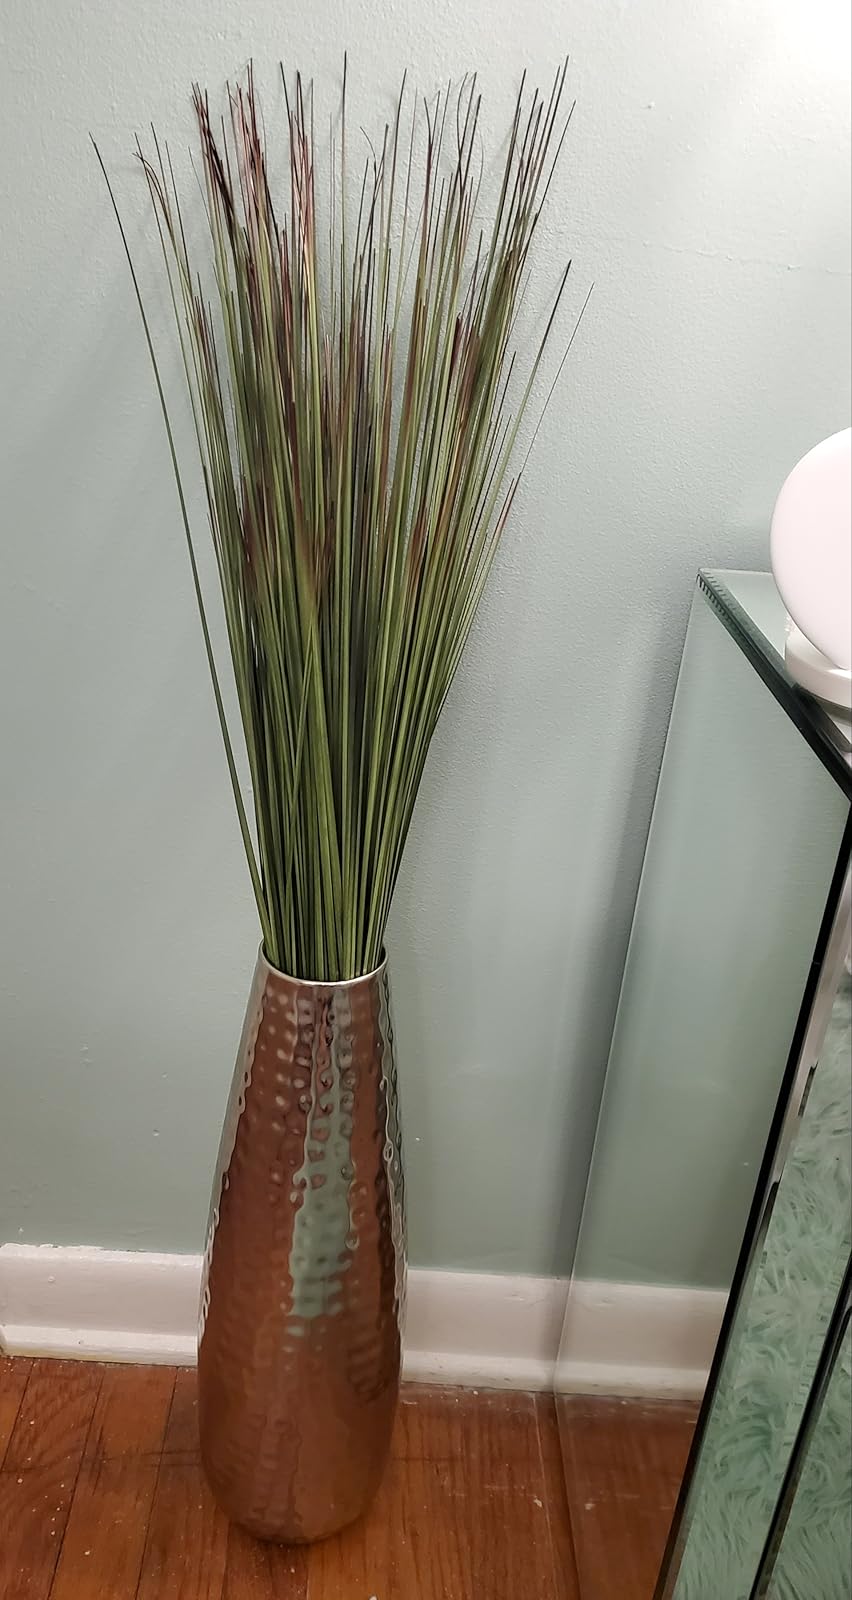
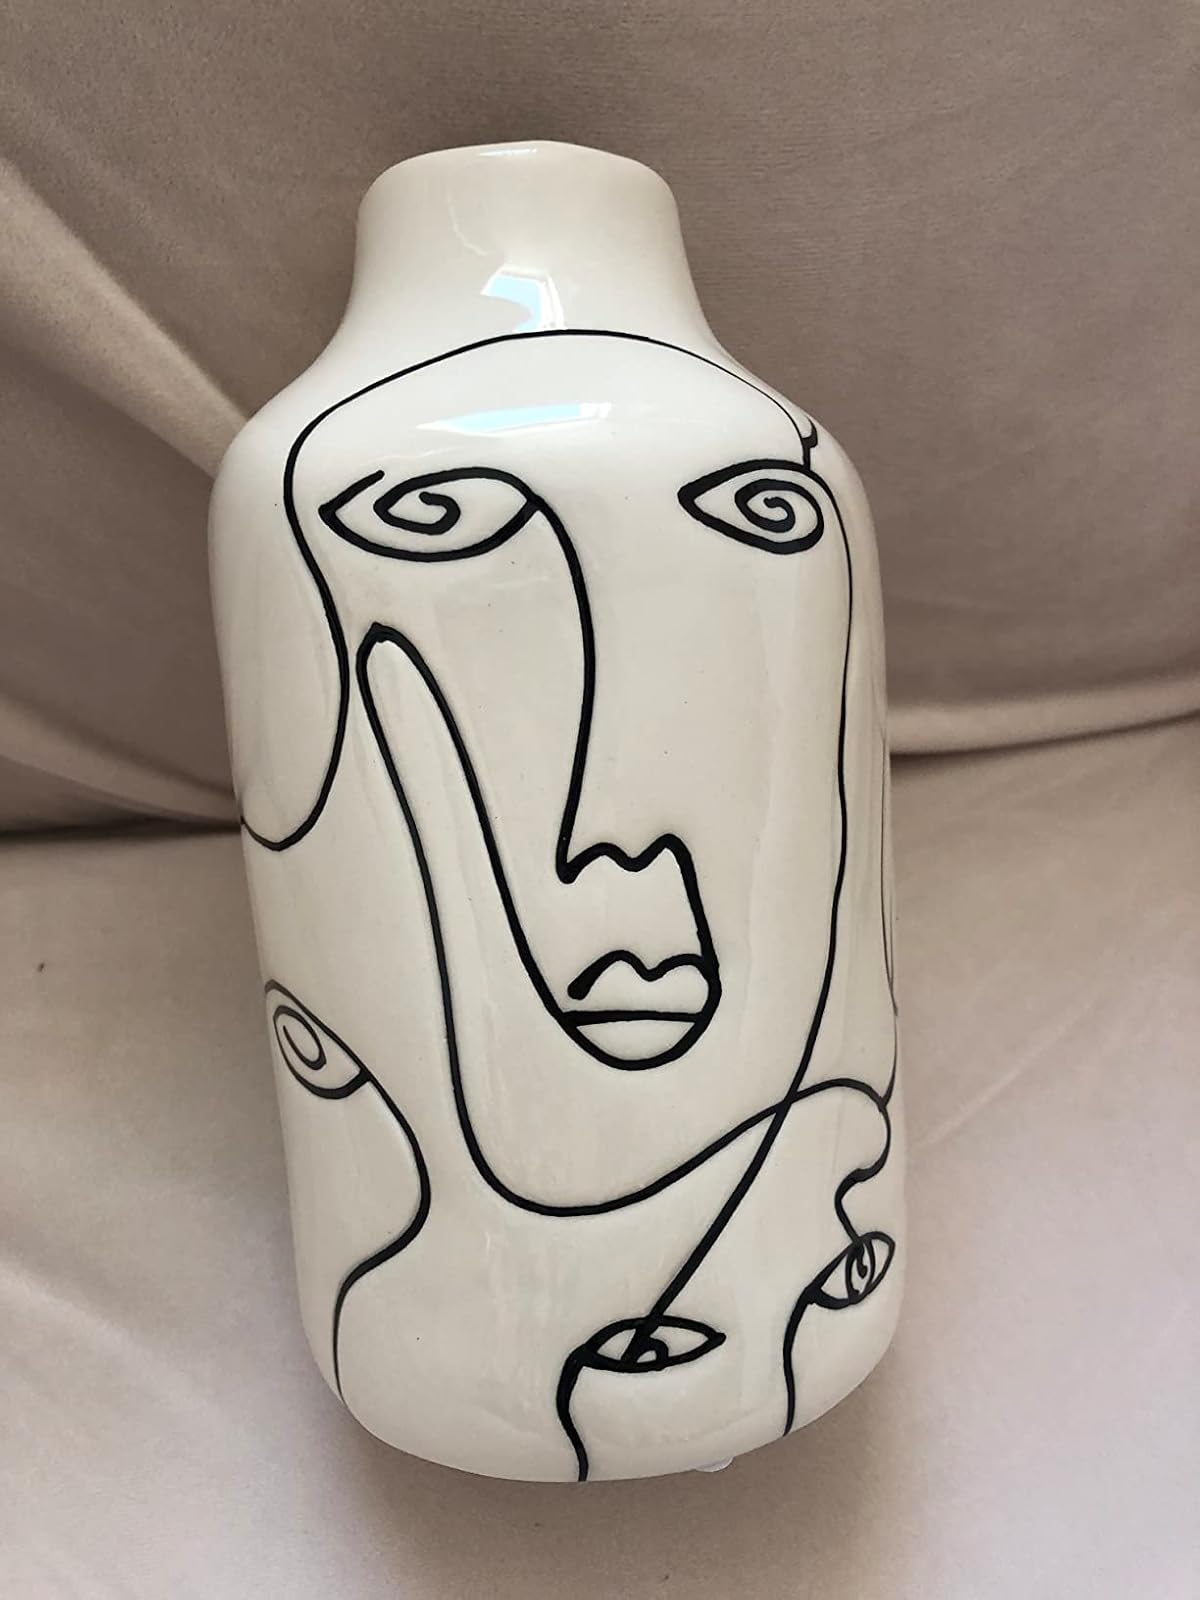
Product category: vase
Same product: no